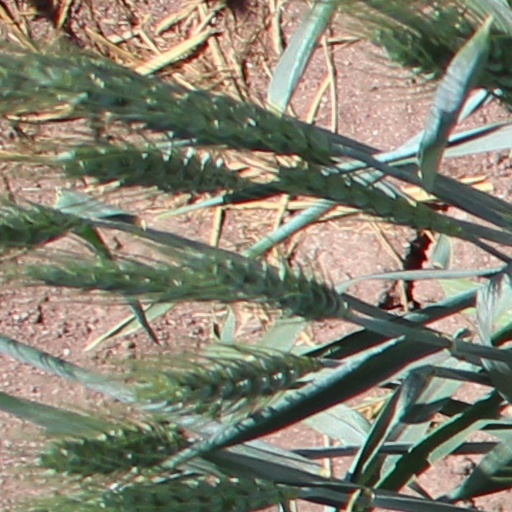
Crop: wheat